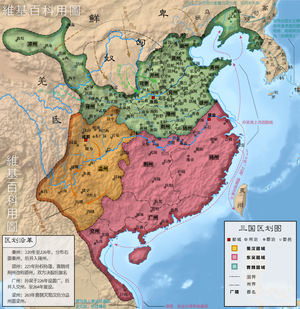
Le royaume de Wei, également appelé Cao Wei, est un des royaumes qui régnaient sur la Chine pendant la période des Trois Royaumes. Avec sa capitale à Luòyáng, ce royaume fut établi par Cao Pi en 220, à partir des bases posées par son père Cao Cao. Cette dénomination apparaît en 213, lorsque les exploitations féodales de Cao Cao prennent le nom de Wei ; les historiens ajoutent souvent le préfixe Cao afin de distinguer ce royaume des autres États que l'histoire de la Chine a également connus sous le nom de Wei, par exemple les précédents États de Wei durant la période des royaumes combattants, et plus tard l'État de la dynastie Wei du Nord. En 220, lorsque Cao Pi déposséda le dernier empereur de la dynastie Han, Wei est devenu le nom de la nouvelle dynastie qu'il fonda. Cette dynastie fut saisie et contrôlée par la famille Sima en 249, jusqu'à ce qu'elle fût renversée et soit devenue une partie de la dynastie Jin en 265.
Le Yunnan est une province du sud-ouest de la Chine. Frontalier du Viêt Nam, du Laos et de la Birmanie, il regroupe des populations de diverses appartenances ethniques. Région essentiellement montagneuse, le Yunnan reste une des provinces les moins riches de Chine, malgré le développement de la production de riz, cacao, café, thé, de la spiruline et du tourisme. Le PIB est passé de 400 milliards de yuans en 2006 à 1486 milliards de yuans en 2016.